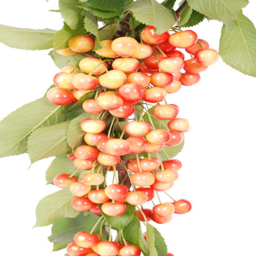
the branch of cherries with berries